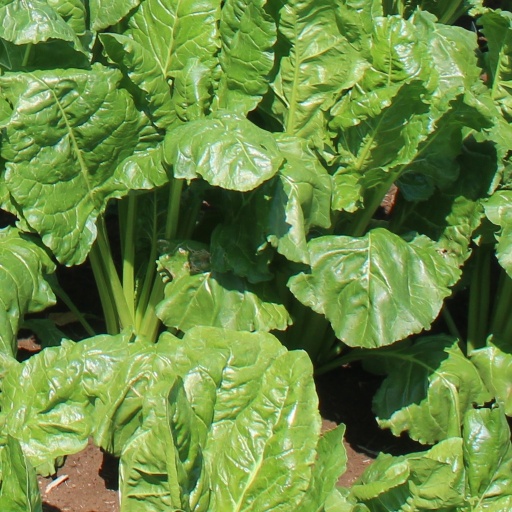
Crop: sugar beet